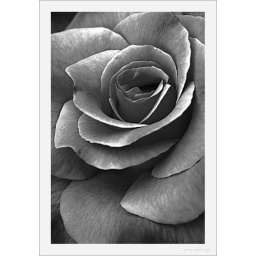
A pink rose in black and white.